Kai-Yamato Station

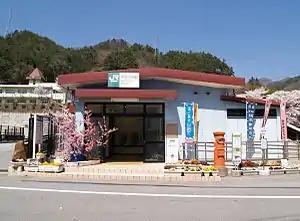
Kai-Yamato Station in April 2009

is a railway station of the Chūō Main Line, East Japan Railway Company (JR East) in Yamato-Hajikano, in the city of Kōshū, Yamanashi Prefecture, Japan.